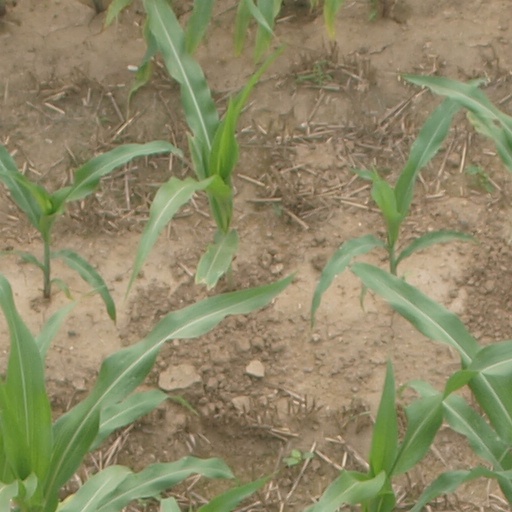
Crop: maize; corn